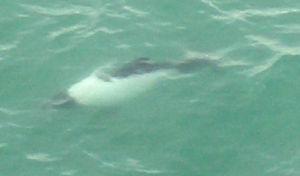
Description
Le dauphin de Commerson, ou céphalorhynque de Commerson, est un mammifère aquatique du genre Cephalorhynchus de l'ordre des cétacés et de la famille des Delphinidae. Baptisé en l'honneur du naturaliste explorateur français du XVIIIᵉ siècle, Philibert Commerson qui les avait observés lors de sa circumnavigation avec Louis-Antoine de Bougainville. C'est un petit cétacé noir et blanc qui fréquente les eaux froides subantarctiques. Il est observé généralement en petit groupe de deux à quinze individus mais très rarement en très grand groupe, et ne s'éloigne guère des côtes. L'espèce, divisée en deux sous-espèces, est présente en deux aires géographiques disjointes, l'une à l'extrême sud du continent américain, l'autre